Albinism in popular culture

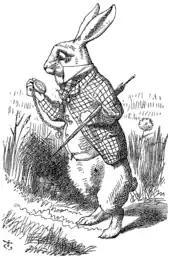
Lewis Carroll's White Rabbit is arguably one of the most famous albino characters in literature.

Persons with albinism are sometimes depicted heroically or otherwise positively, or at least accurately with regard to their condition and its medical and social results: